UEFA Conference League

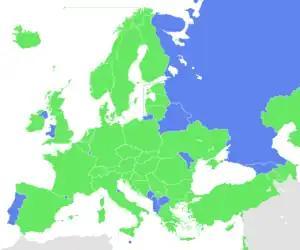
A map of UEFA associations whose teams have reached the league phase or group stage of the UEFA Conference League

The Conference League trophy, designed by Pentagram, is made from brass, with galvanic steel and silver plating. It features 32 hexagonal columns, to represent the 32 teams in the original group stage, curving upwards in a manner intended to resemble a football curling through the air towards the goal.